History of Cerreto Sannita

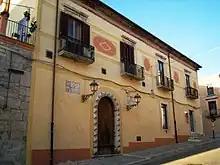
The viscount's palace where the county governors appointed by the Carafa family and who looked after the interests of the feudal lords lived and gave hearings. From this palace in 1737 the viscount Tommaso Casselli gave orders to arrest several inhabitants of Cerreto in order to block the submission of some complaints to the Sacred Royal Council.

The financial situation of the Universitas was getting worse and worse. In addition to the tax on fires (households) the civic administration was burdened with several other annual burdens such as: 150 ducats to the feudal lord as a Christmas gift; 600 ducats for the reserved chamber (for the exercise of civil and criminal justice); 750 ducats for the mint of weights and measures and for the right of way; 180 ducats to the county treasury (tax collector); 255 ducats to the henchmen (police squad); 83 ducats to those whom the count assigned to stamp or register wool cloths produced in Cerreto; 24 ducats for ius staterae; 50 ducats for the civil actuaries. Then there were the 1,000 ducats required to confirm the 1541 Statutes and the numerous indirect duties on the wool cloth industry and foodstuffs. In addition to these ordinary expenditures, the Universitas was continually faced with numerous extraordinary expenses.